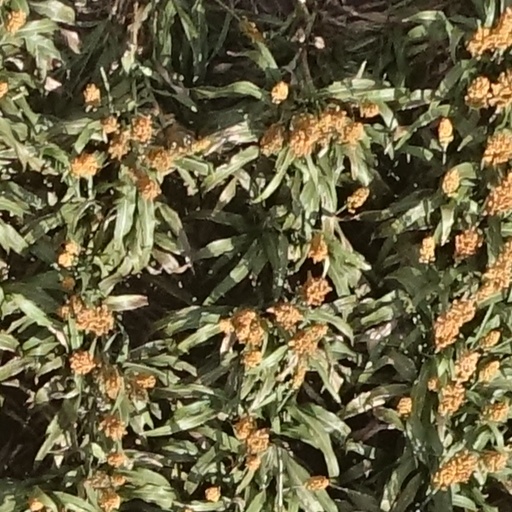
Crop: sorghum